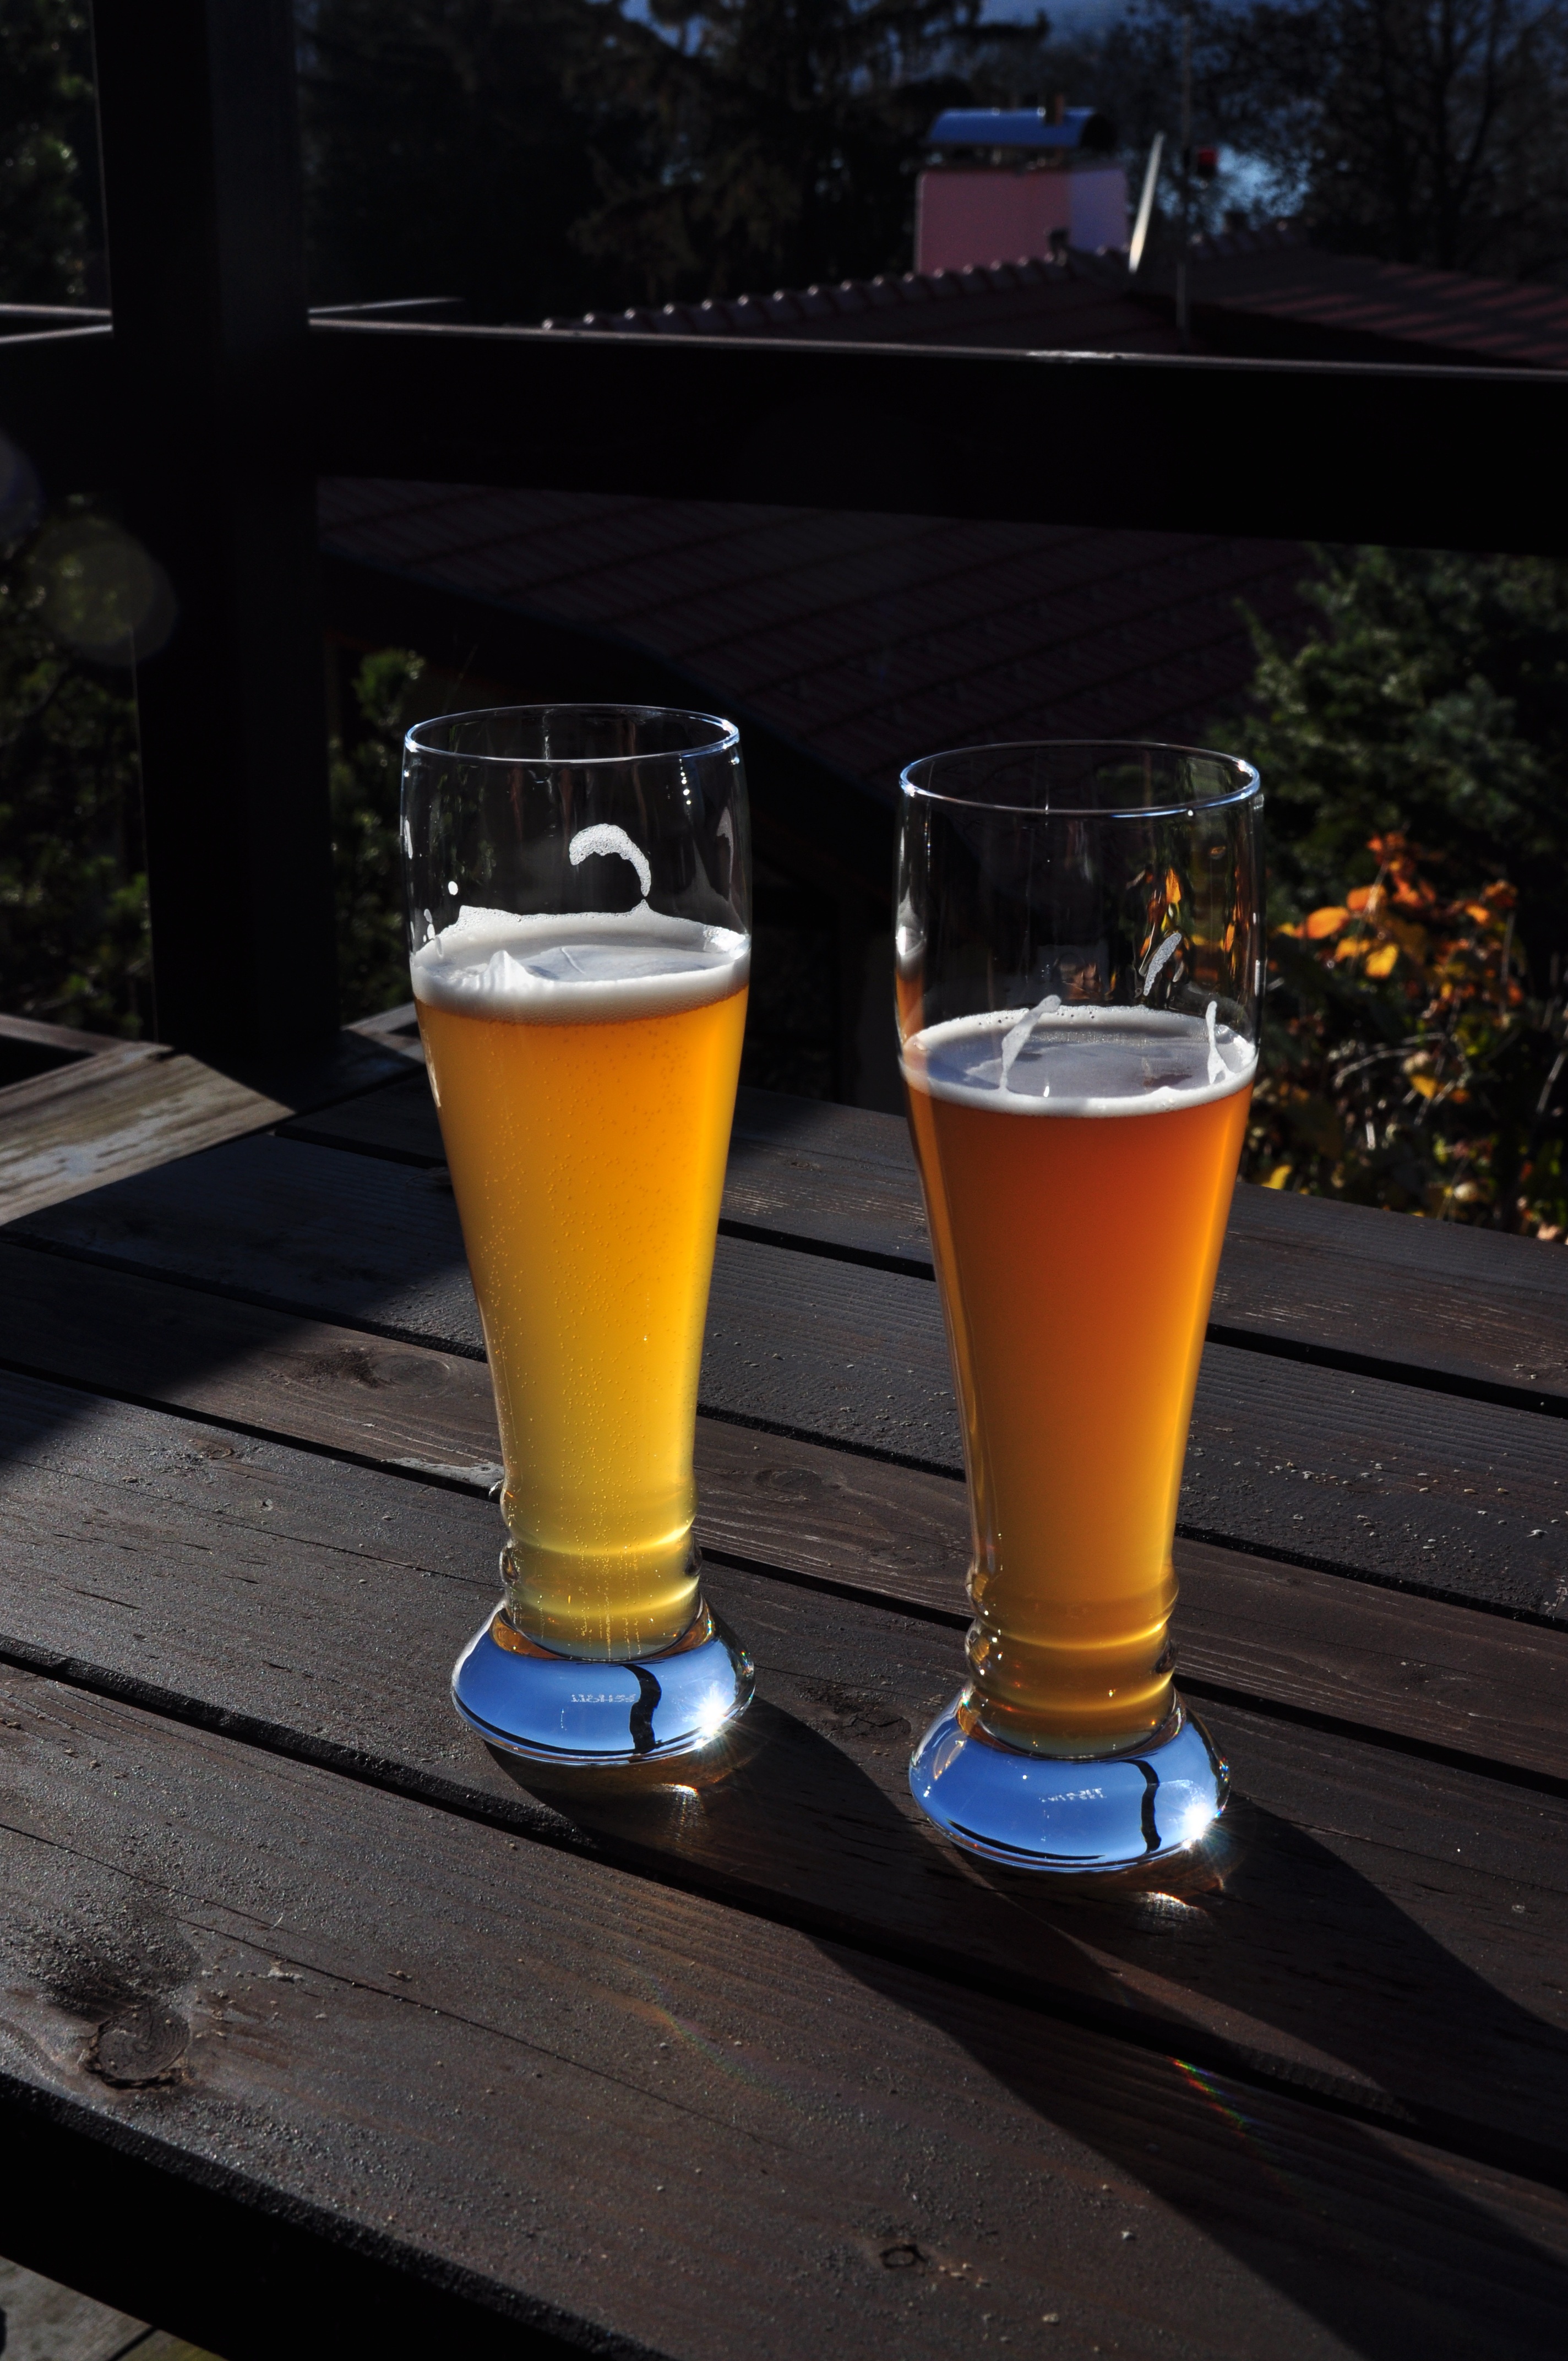
drink, beer, cocktail, liqueur, beer garden, alcoholic beverage, wheat beer, distilled beverage, pint us